Michael Dorfman

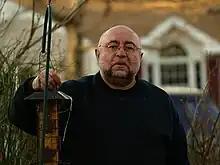
Dorfman in 2010

Michael Dorfman (born 17 September 1954) is a writer, essayist, journalist, human rights activist and activist of the Yiddish culture revivalist movement.